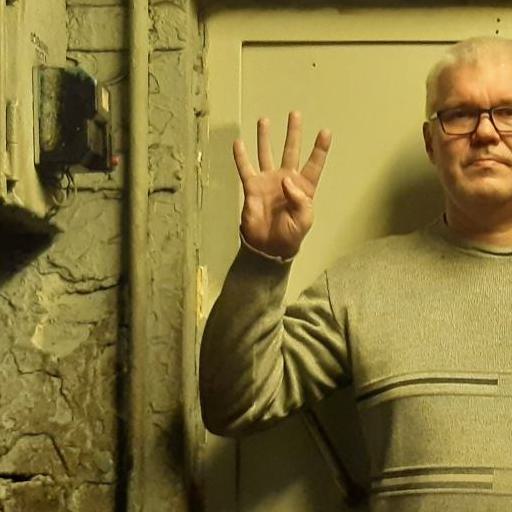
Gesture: four